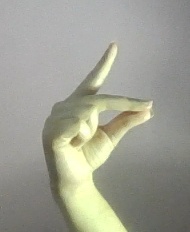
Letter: ta